Christianity in New Zealand

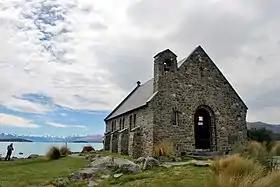
The Church of the Good Shepherd on the shore of Lake Tekapo. The stone church was built as a memorial to the pioneers of the Mackenzie region.

Christianity in New Zealand dates to the arrival of missionaries from the Church Missionary Society who were welcomed onto the beach at Rangihoua Bay in December 1814. It soon became the predominant belief amongst the indigenous people, with over half of Māori regularly attending church services within the first 30 years. Christianity remains New Zealand's largest religious group, but no one denomination is dominant and there is no official state church. According to the 2018 census 38.17% of the population identified as Christian. The largest Christian groups are Anglican, Catholic and Presbyterian. Christian organisations are the leading non-government providers of social services in New Zealand.